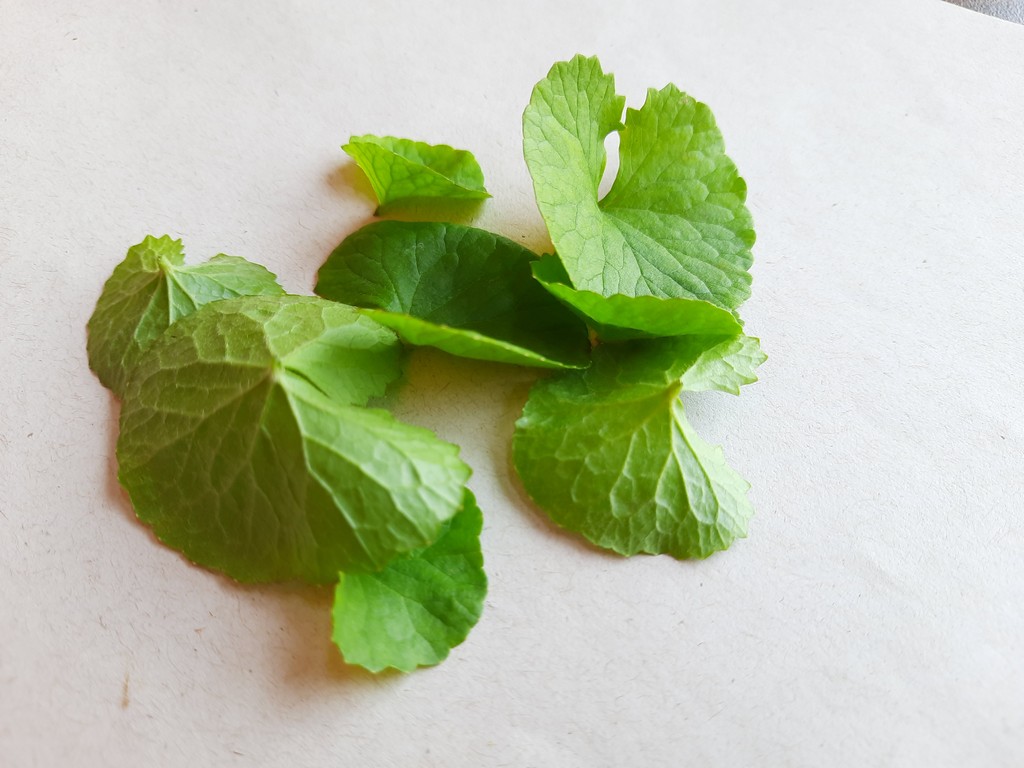
Label: Healthy